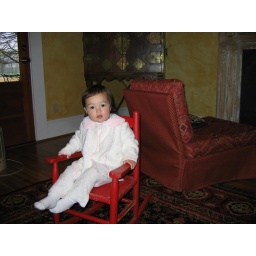
ava in the little red rocking chair